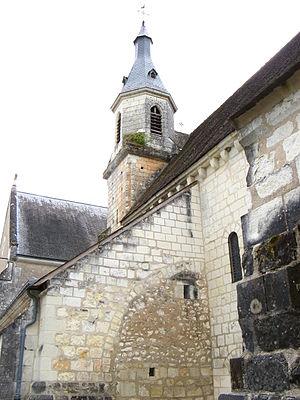
Eglise Notre dame de Lye
Lye est une commune française située dans le département de l'Indre, en région Centre-Val de Loire.
L'église Notre-Dame de Lye est une église catholique française. Elle est située sur le territoire de la commune de Lye, dans le département de l'Indre, en région Centre-Val de Loire.